Surface-supplied diving skills

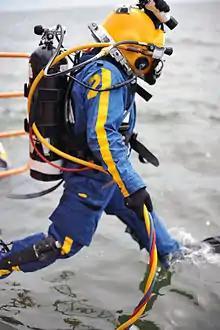
The bailout cylinder is carried for emergency gas supply.

Emergency procedures are the standardised and learned procedures for dealing with the reasonably foreseeable emergencies that may occur during a dive when equipment fails or environmental difficulties interrupt correct function. The diver is normally trained to manage these emergencies sufficiently to prevent injury and reduce them to an inconvenience which will usually require the dive to be aborted, though temporary interruptions to main gas supply can sometimes be fully resolved at the surface.